Sbor národní bezpečnosti

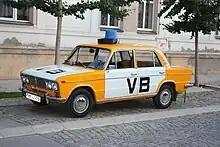
Lada police car of VB

The SNB consisted of two separate organizations, consisting of Veřejná bezpečnost (VB; Public Security), and the Státní bezpečnost (StB) (State Security). The VB was the uniformed force that performed routine police duties throughout the country. The StB was a plainclothes secret police force, at once an investigative agency, an intelligence agency, and a counterintelligence agency. Any activity that could be considered anti-state fell under the purview of StB. A 1982 article in the Czechoslovak press indicated that 75 percent of the SNB were either members or candidate members of the KSČ and that 60 percent were under 30 years of age. In 1986 about 80 percent of the SNB members in Slovakia came from worker or farmer families.